Illuminati

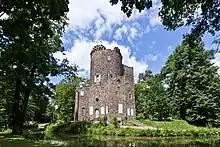
"Ruined" castle built by Prince Charles of Hesse-Kassel in the park at Wilhelmsbad, venue for the last convent of the Strict Observance

Knigge was recruited late in 1780 at a convention of the Rite of Strict Observance by Costanzo Marchese di Costanzo, an infantry captain in the Bavarian army and a fellow Freemason. Knigge, still in his twenties, had already reached the highest initiatory grades of his order and had arrived with his own grand plans for its reform. Disappointed that his scheme found no support, Knigge was immediately intrigued when Costanzo informed him that the order that he sought to create already existed. Knigge and three of his friends expressed a strong interest in learning more of this order and Costanzo showed them material relating to the Minerval grade. The teaching material for the grade was "liberal" literature which was banned in Bavaria, but common knowledge in the Protestant German states. Knigge's three companions became disillusioned and had no more to do with Costanzo, but Knigge's persistence was rewarded in November 1780 by a letter from Weishaupt. Knigge's connections, both within and outside of Freemasonry, made him an ideal recruit. Knigge, for his own part, was flattered by the attention and drawn towards the order's stated aims of education and the protection of mankind from despotism. Weishaupt managed to acknowledge, and pledge to support, Knigge's interest in alchemy and the "higher sciences". Knigge replied to Weishaupt outlining his plans for the reform of Freemasonry as the Strict Observance began to question its own origins.